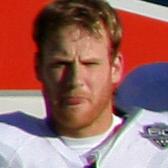
Age: 26